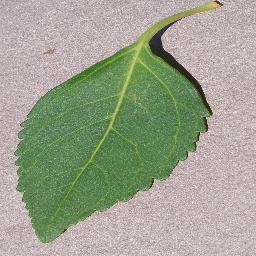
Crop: cherry
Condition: (including_sour)_healthy